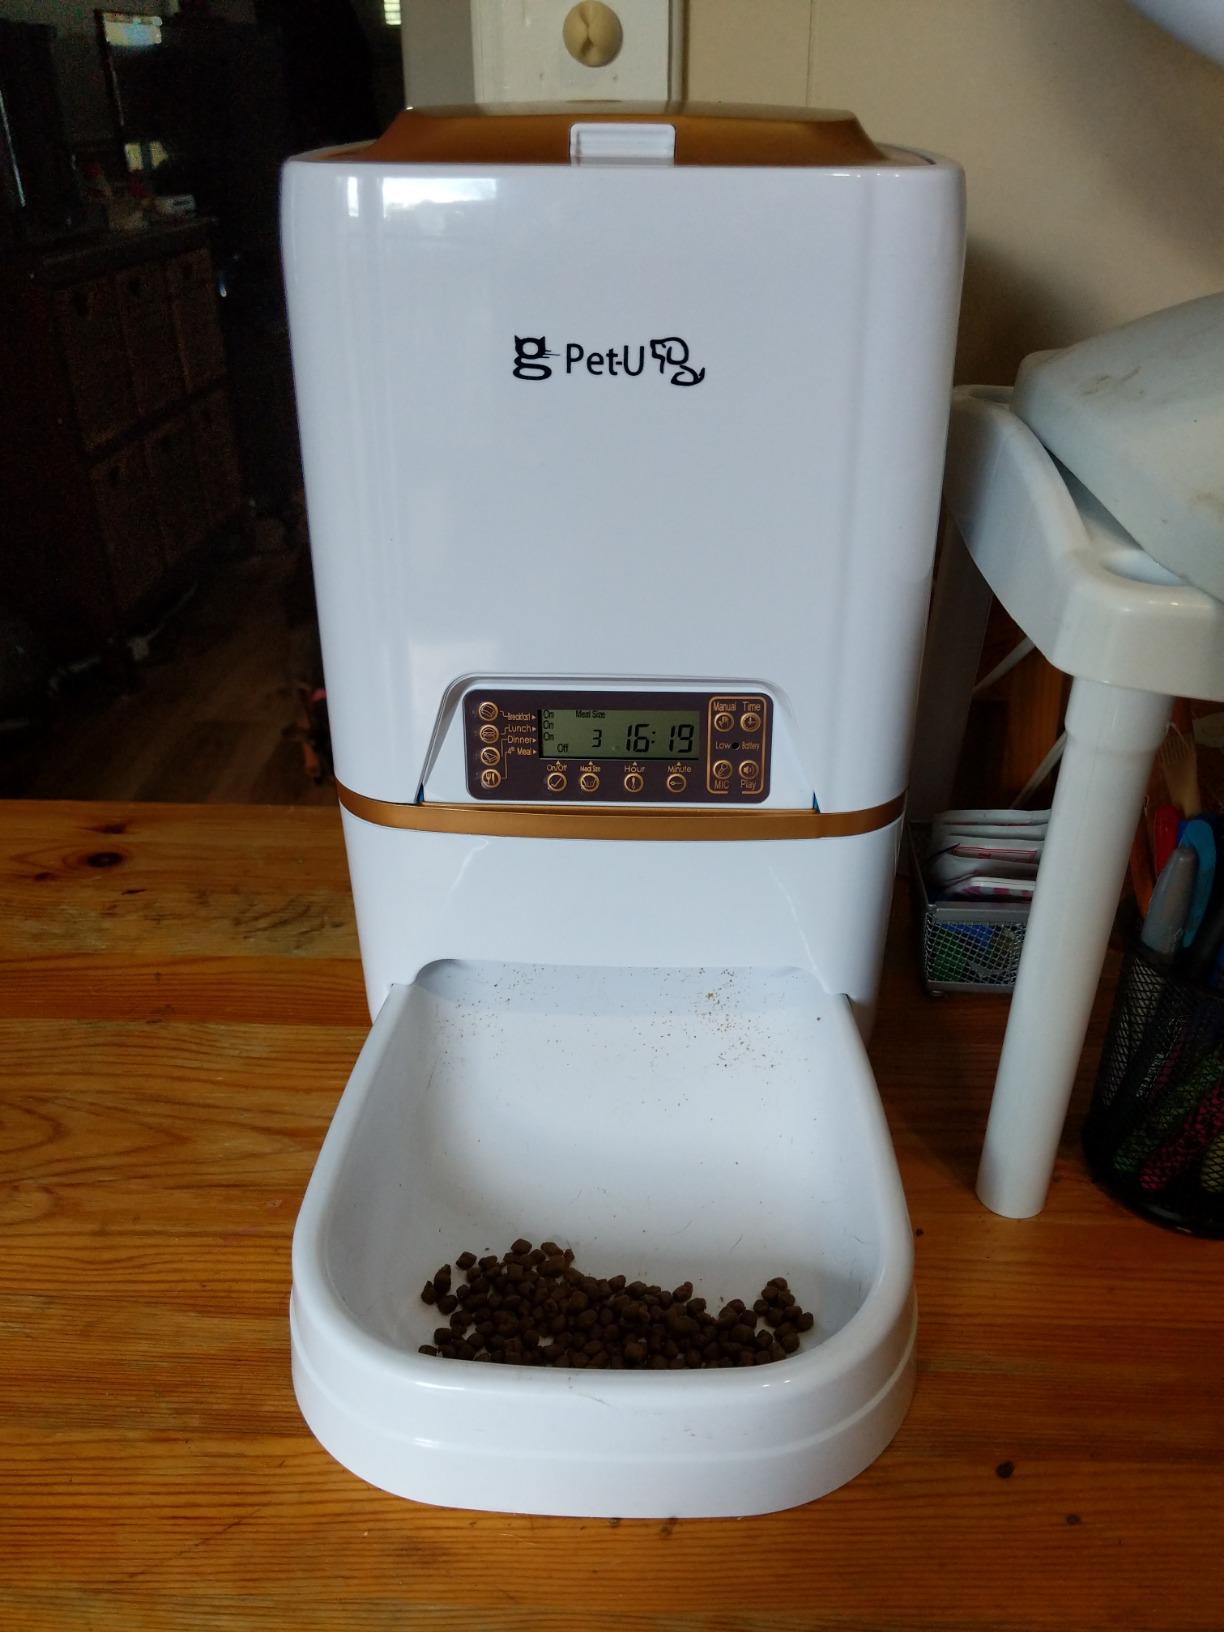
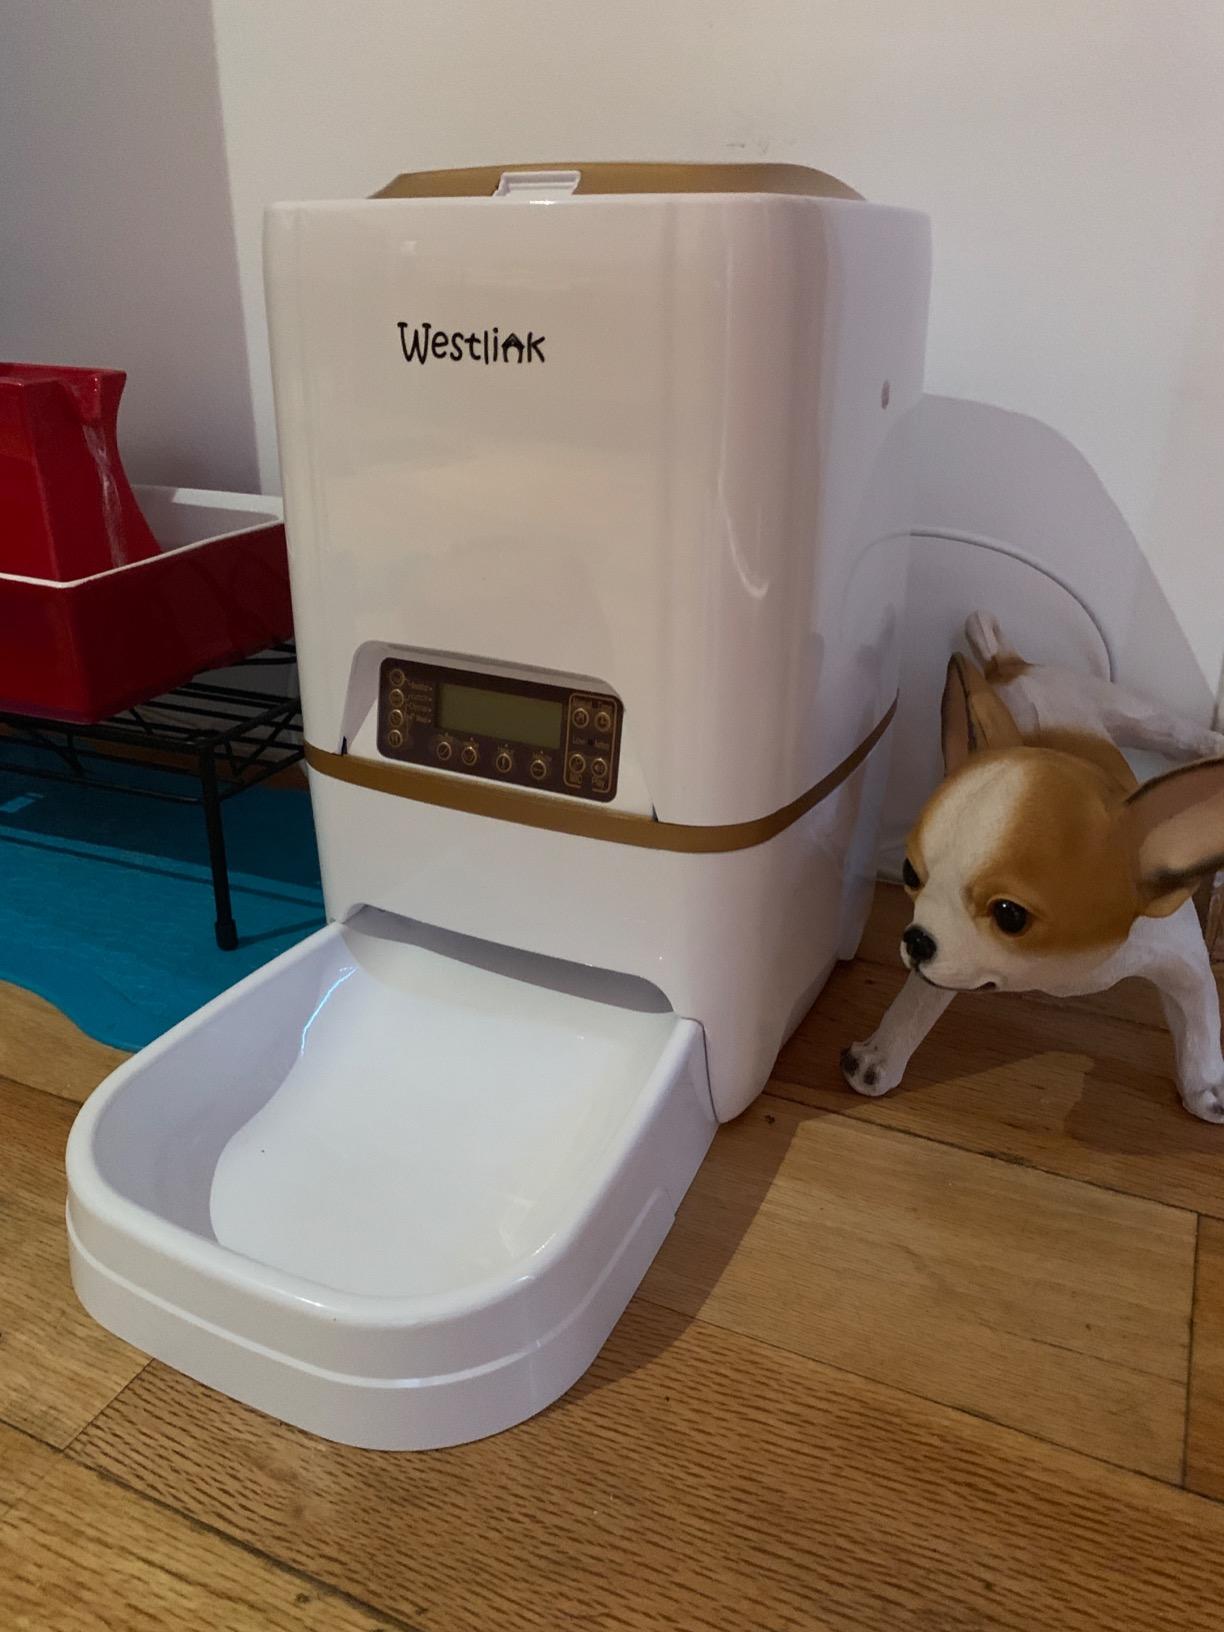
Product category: items_feeder
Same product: yes